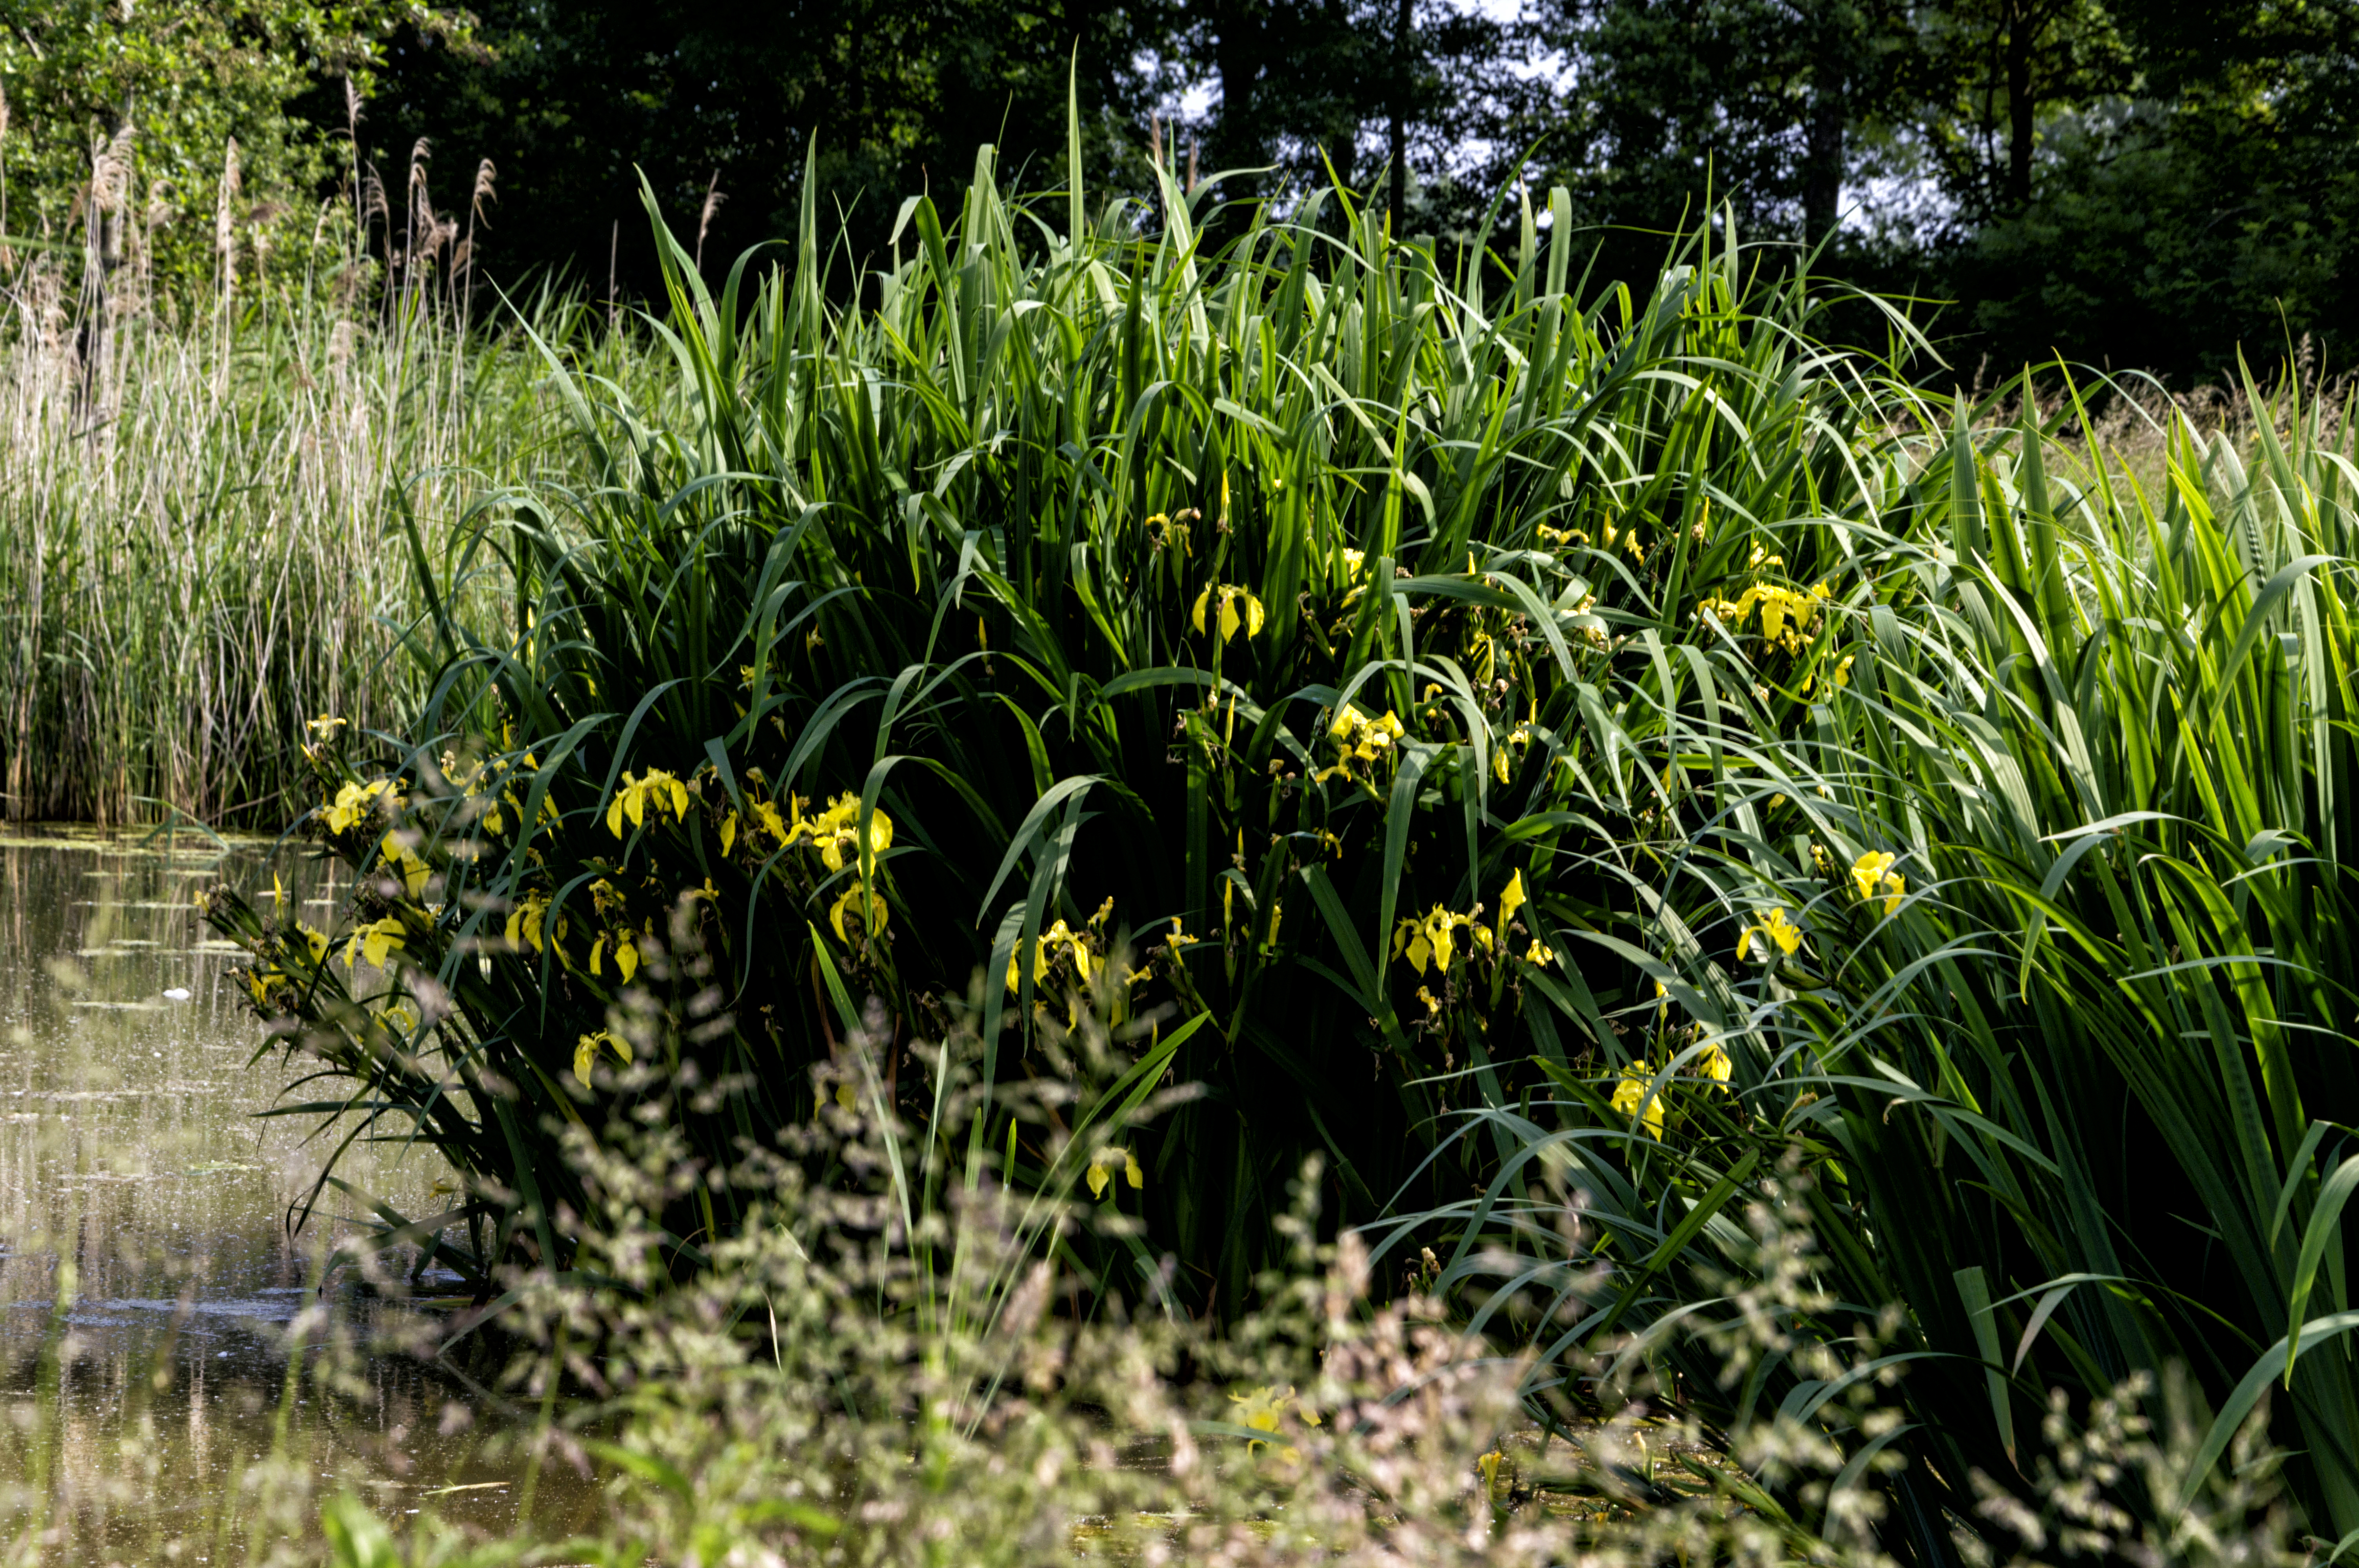
grass, outdoor, swamp, plant, lawn, photography, meadow, texture, leaf, flower, photo, green, jungle, botany, nikon, garden, flora, colour, holland, nederland, netherlands, dutch, shrub, rainforest, outdoorphotography, picture, photograph, wetland, plantation, fotos, foto, fotografie, botanical garden, depthoffield, habitat, gele, paulvandevelde, pdvandevelde, padagudaloma, natuurfotografie, naturephotographer, dordrecht, biesbosch, merwelanden, pvdvfotografie, pdvandeveldedordrecht, nederlandsefotografie, dutchphotogaraphy, totallydutch, fotografienederland, hollandsefotografie, fotografieholland, moeras, natural environment, grass family, paulvandeveldedordrecht, lis, valse, waterlis